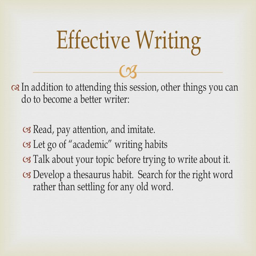
effective writing in addition to attending this session , other things you can do to become a better writer